Belarusian-Polish administration of Minsk

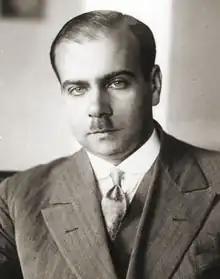
Polish commander of Minsk, Captain Ignacy Matuszewski, codenamed "Topór"

Upon hearing news of the start of the German offensive, the Bolsheviks in Minsk announced their intention to defend the city. The Executive Committee of the Council of People's Commissars of the Western Front, which held power in the city, declared that it would defend and ensure the integrity and safety of Soviet power. However, the Bolshevik troops were demoralized by demobilization and pacifist agitation, and their commanders were unable to stop their retreat. In this situation, at a meeting during the night of 18 to 19 February, the Council of People's Commissars decided not to resist and to evacuate to Smolensk. The Bolsheviks' retreat from Minsk took place in panic, chaos, and complete demoralization. Eyewitnesses described the retreating troops as being in a helpless, thoughtless rush: "They left by cars and sleds... in a headlong rush, breaking vehicles, losing crates and bags, and unnerving both themselves and others". The Bolshevik commissars in particular had trouble escaping, as the railway workers in Minsk decided around noon not to allow them to leave the city.